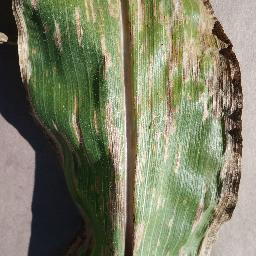
Label: Corn___Cercospora_leaf_spot Gray_leaf_spot